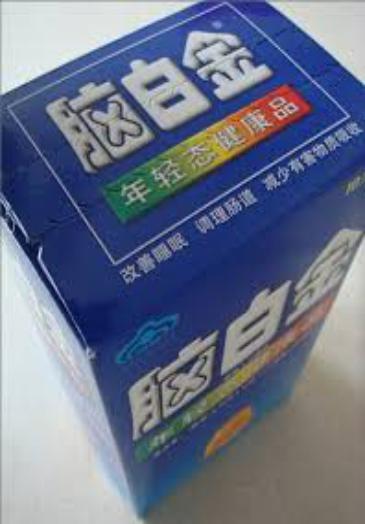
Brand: melatonin
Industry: Medical